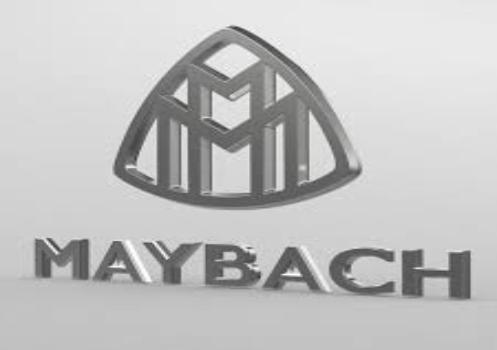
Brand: maybach-2
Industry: Transportation